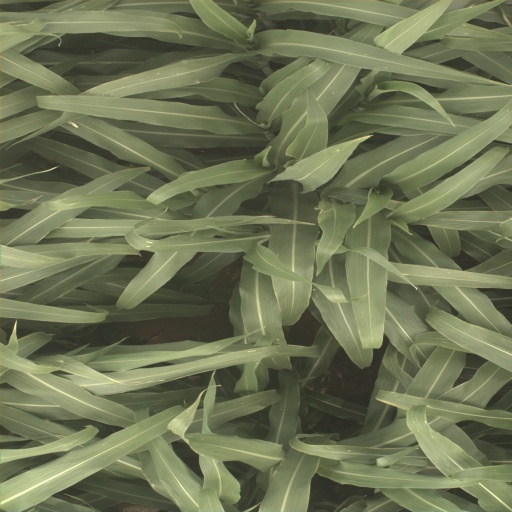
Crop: sorghum